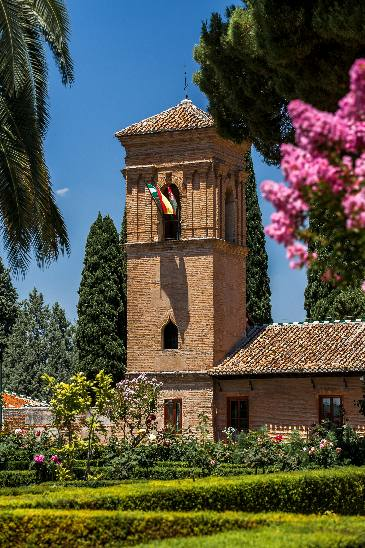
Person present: No